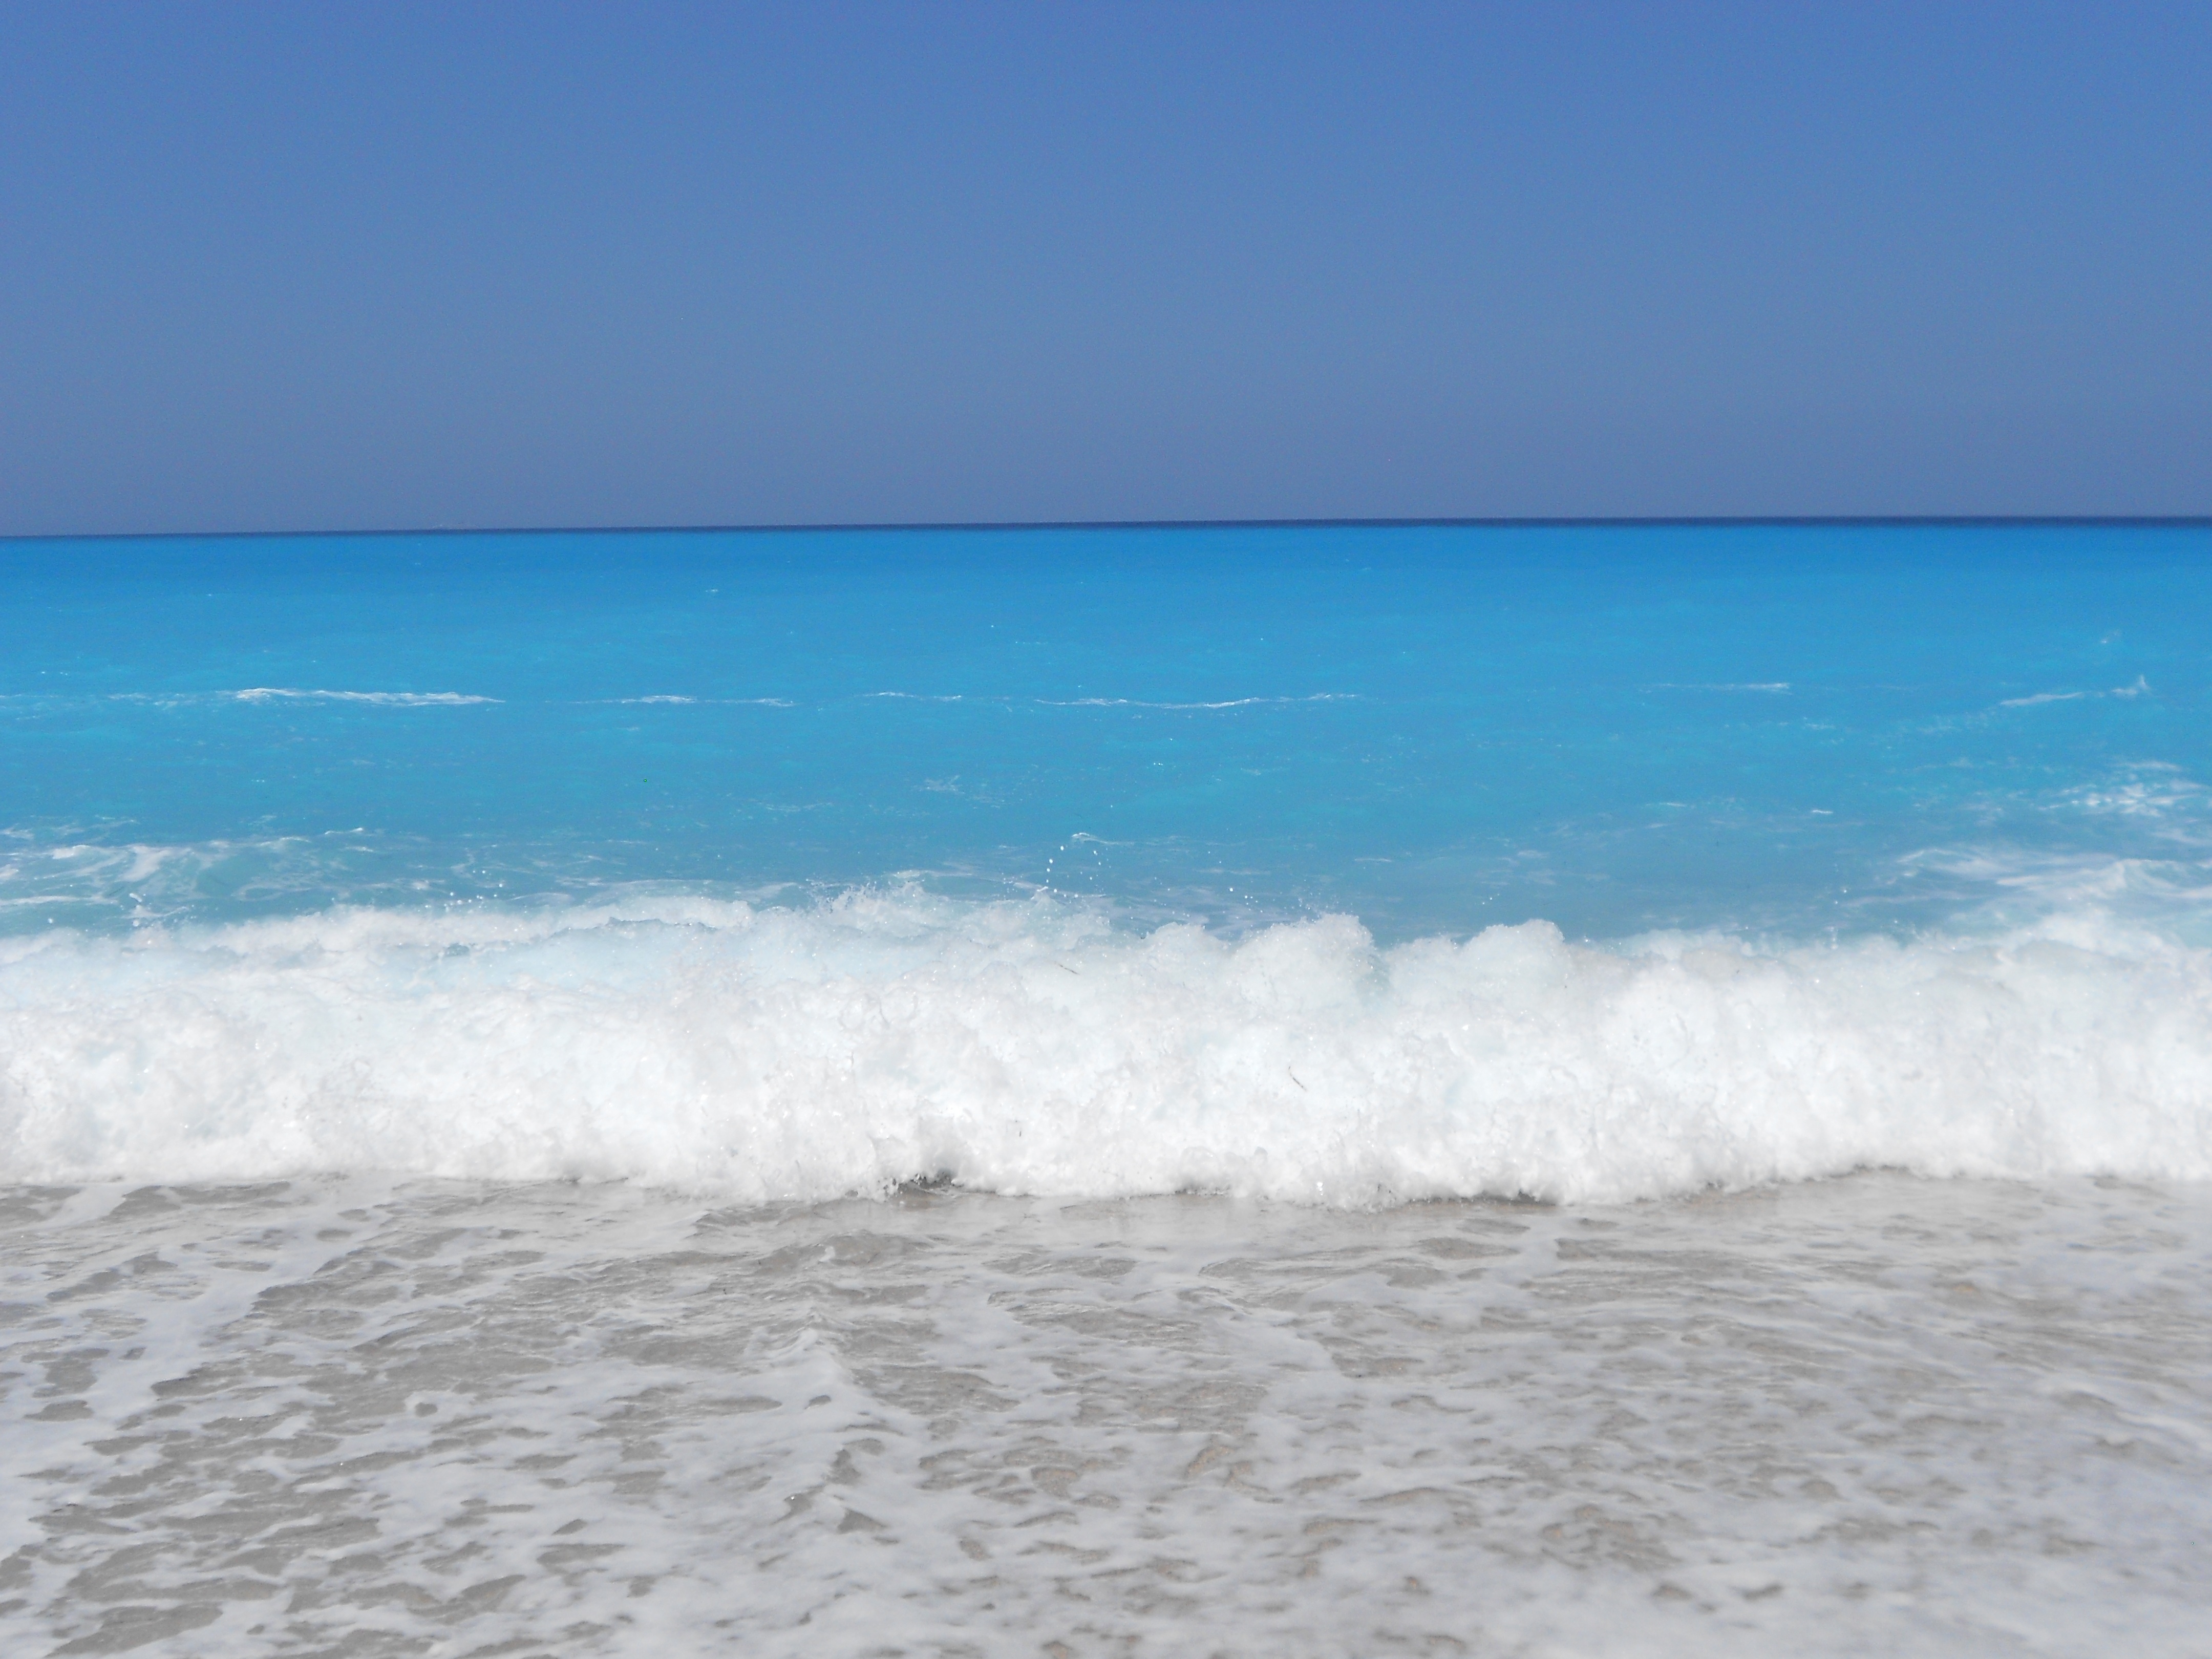
beach, sea, coast, water, sand, ocean, horizon, sky, shore, wave, summer, blue, body of water, day, cape, wind wave